.hn

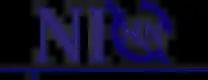
Logo of NIC.hn

.hn is the Internet country code top-level domain (ccTLD) for Honduras.